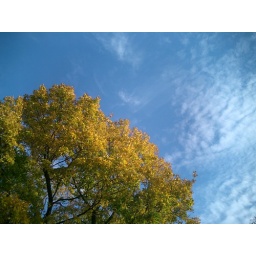
a late hold-out... most of the neighboring trees had become mostly bare by this point.